Korky the Cat

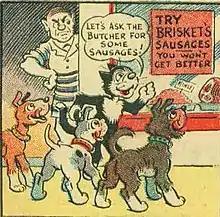

Korky the Cat is a character in a comic strip in the British comics magazine "The Dandy". It first appeared in issue 1, dated 4 December 1937, except for one issue, No. 294 (9 June 1945) when Keyhole Kate was on the cover. For several decades he was the mascot of "The Dandy". In 1984, after 47 virtually continuous years, Korky was replaced on the front cover by Desperate Dan.